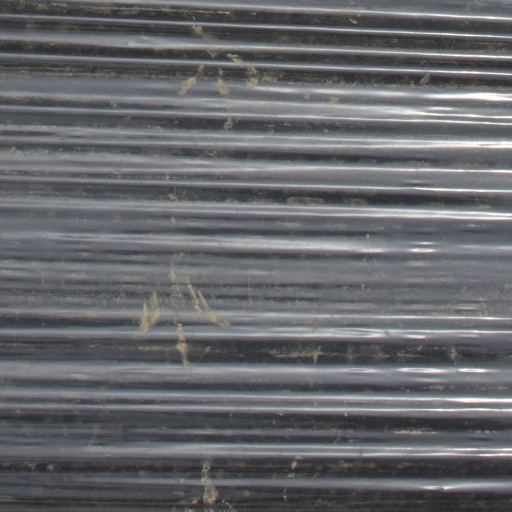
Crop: Jerusalem artichoke